Si Doel Anak Sekolahan

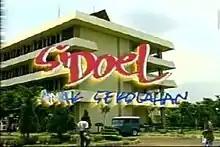
Title card for season 1–5

Si Doel Anak Sekolahan (literally translated as "The Educated Doel") is an Indonesian television series produced, written and directed by Rano Karno who also stars as Doel/Kasdullah. This series depicts the life of Doel and his family, rooted in Betawi culture, and highlights their traditional way of life amidst the modernization of urban Jakarta. Besides Rano Karno, the series also stars Benyamin Sueb, Maudy Koesnaedi, Cornelia Agatha, Aminah Cendrakasih, Mandra, Suti Karno and Basuki.